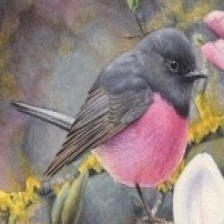
Species: PINK ROBIN
Scientific name: PETROICA RODINOGASTER
ImageNet parent category: robin